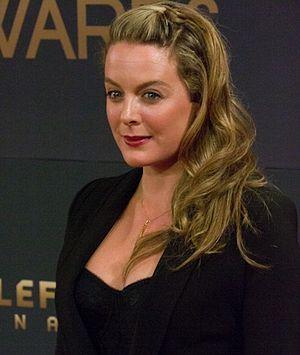
Julie Le Breton, née le 8 septembre 1975 à Arvida, est une actrice québécoise.